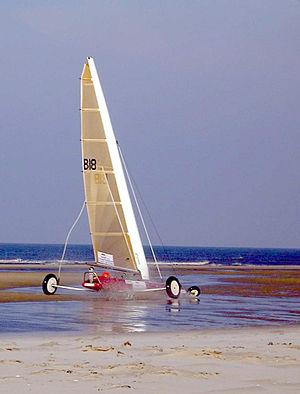
Classe 3 est le nom de la classe de char à voile apparue dans les années 1960.